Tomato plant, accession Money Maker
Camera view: tilt-top (135 deg); turntable rotation: 300 degrees
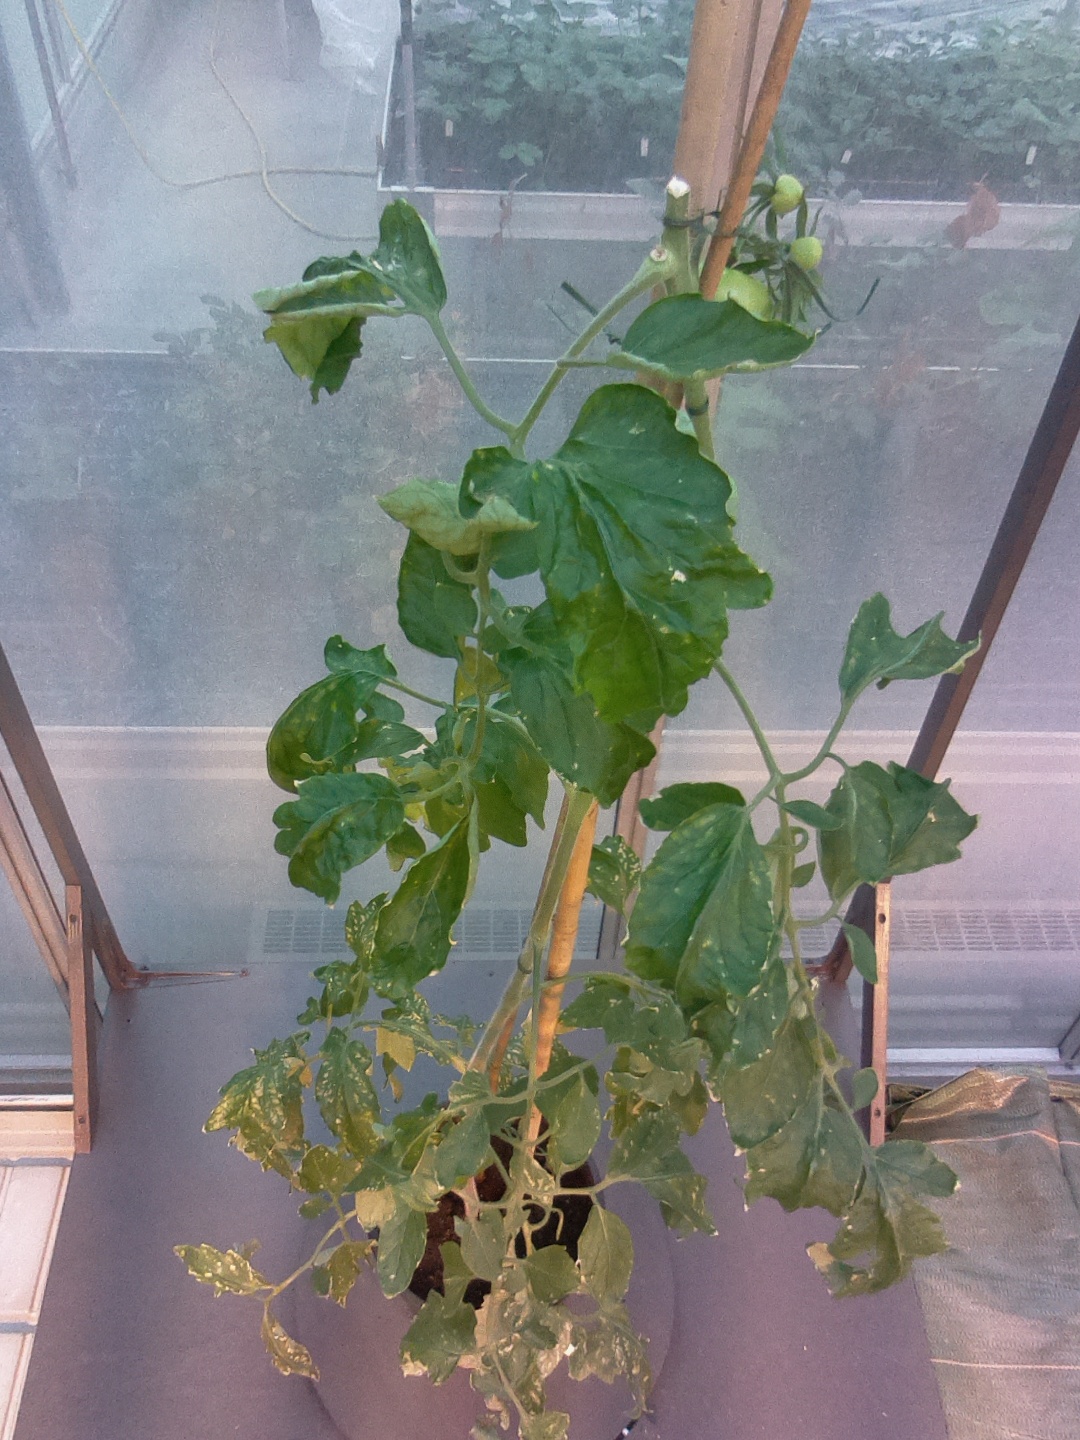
BBCH growth stage 75: 50%-60% of final fruit size